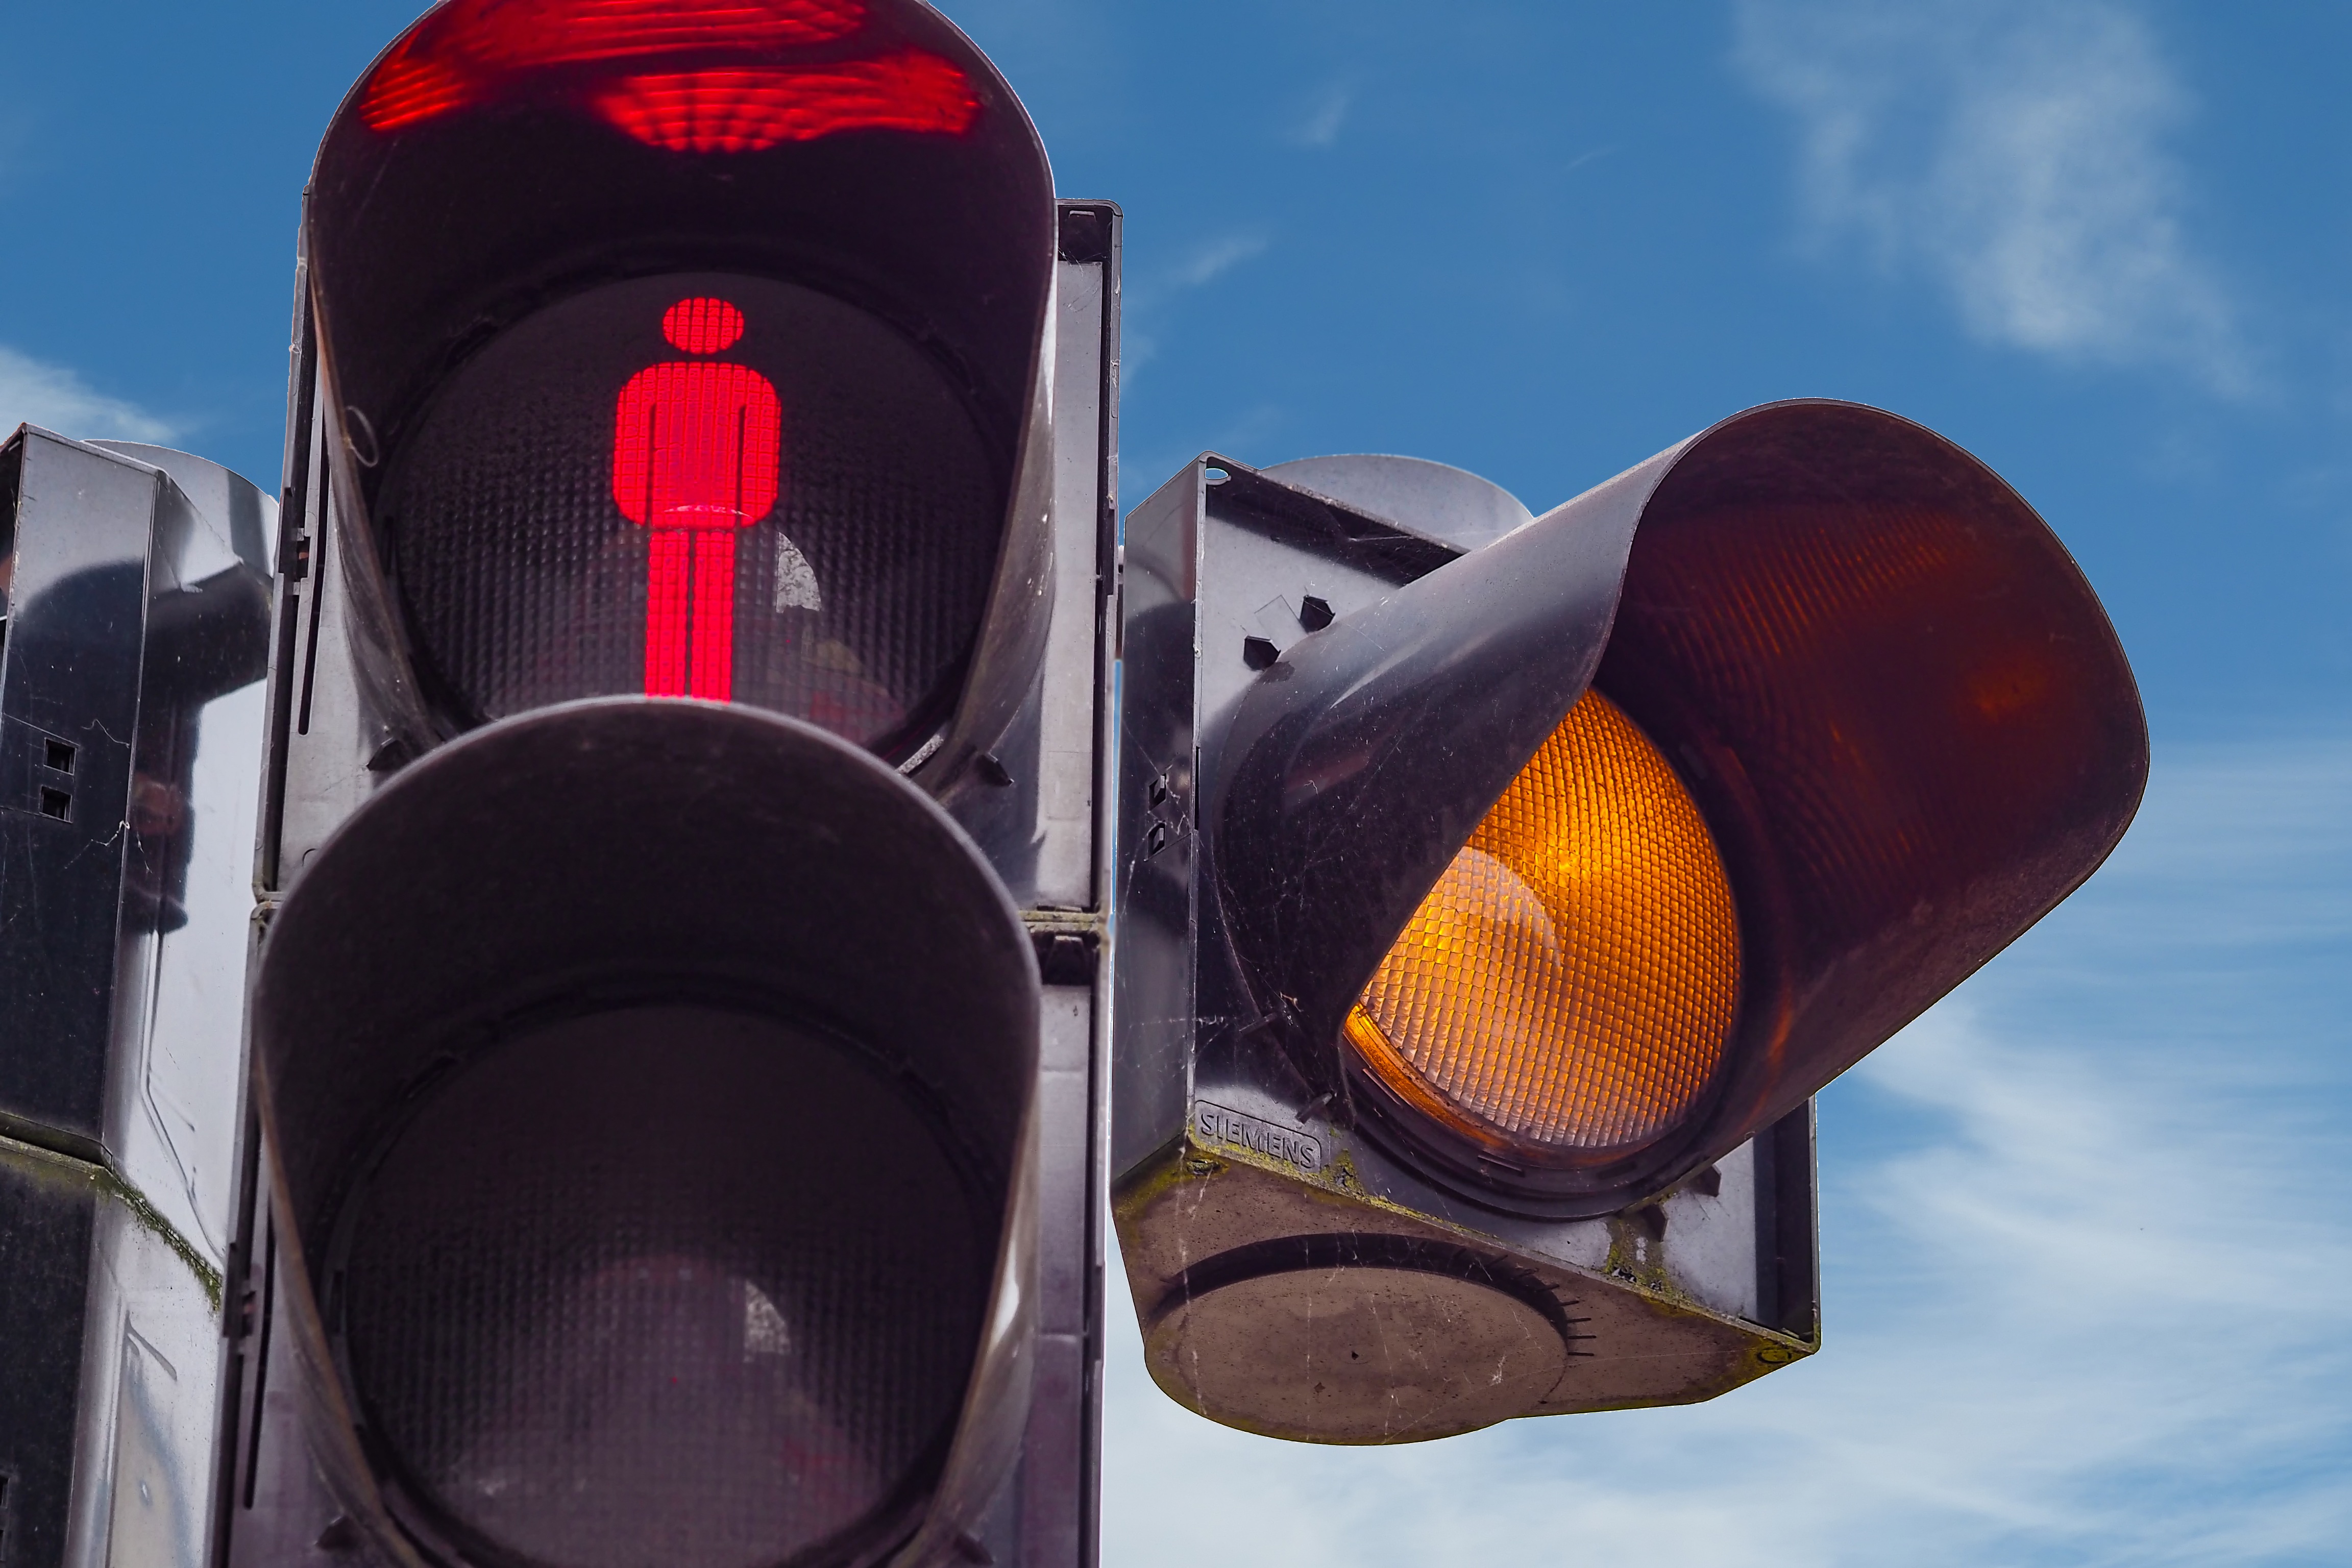
light, red, color, blue, street light, yellow, lighting, traffic light, footbridge, light fixture, attention, traffic lights, signaling device